N0thing

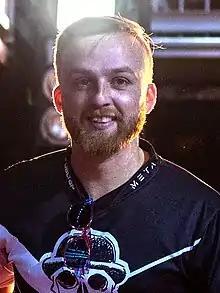
n0thing at Intel Extreme Masters Chicago 2019

Jordan Gilbert (born October 25, 1990), better known as n0thing (pronounced as "nothing"), is an American retired professional "" player. He previously played as a rifler/lurker for Cloud9. n0thing is one of the most experienced North American players. Before playing "Global Offensive," n0thing was a professional "Counter Strike" 1.6 player. Jordan won his first LAN tournament at just 10 years old. Since then, he has grown into a major figure in the CS:GO scene. His large following has garnered him popularity outside the esports scene, even appearing on The Joe Rogan Experience.